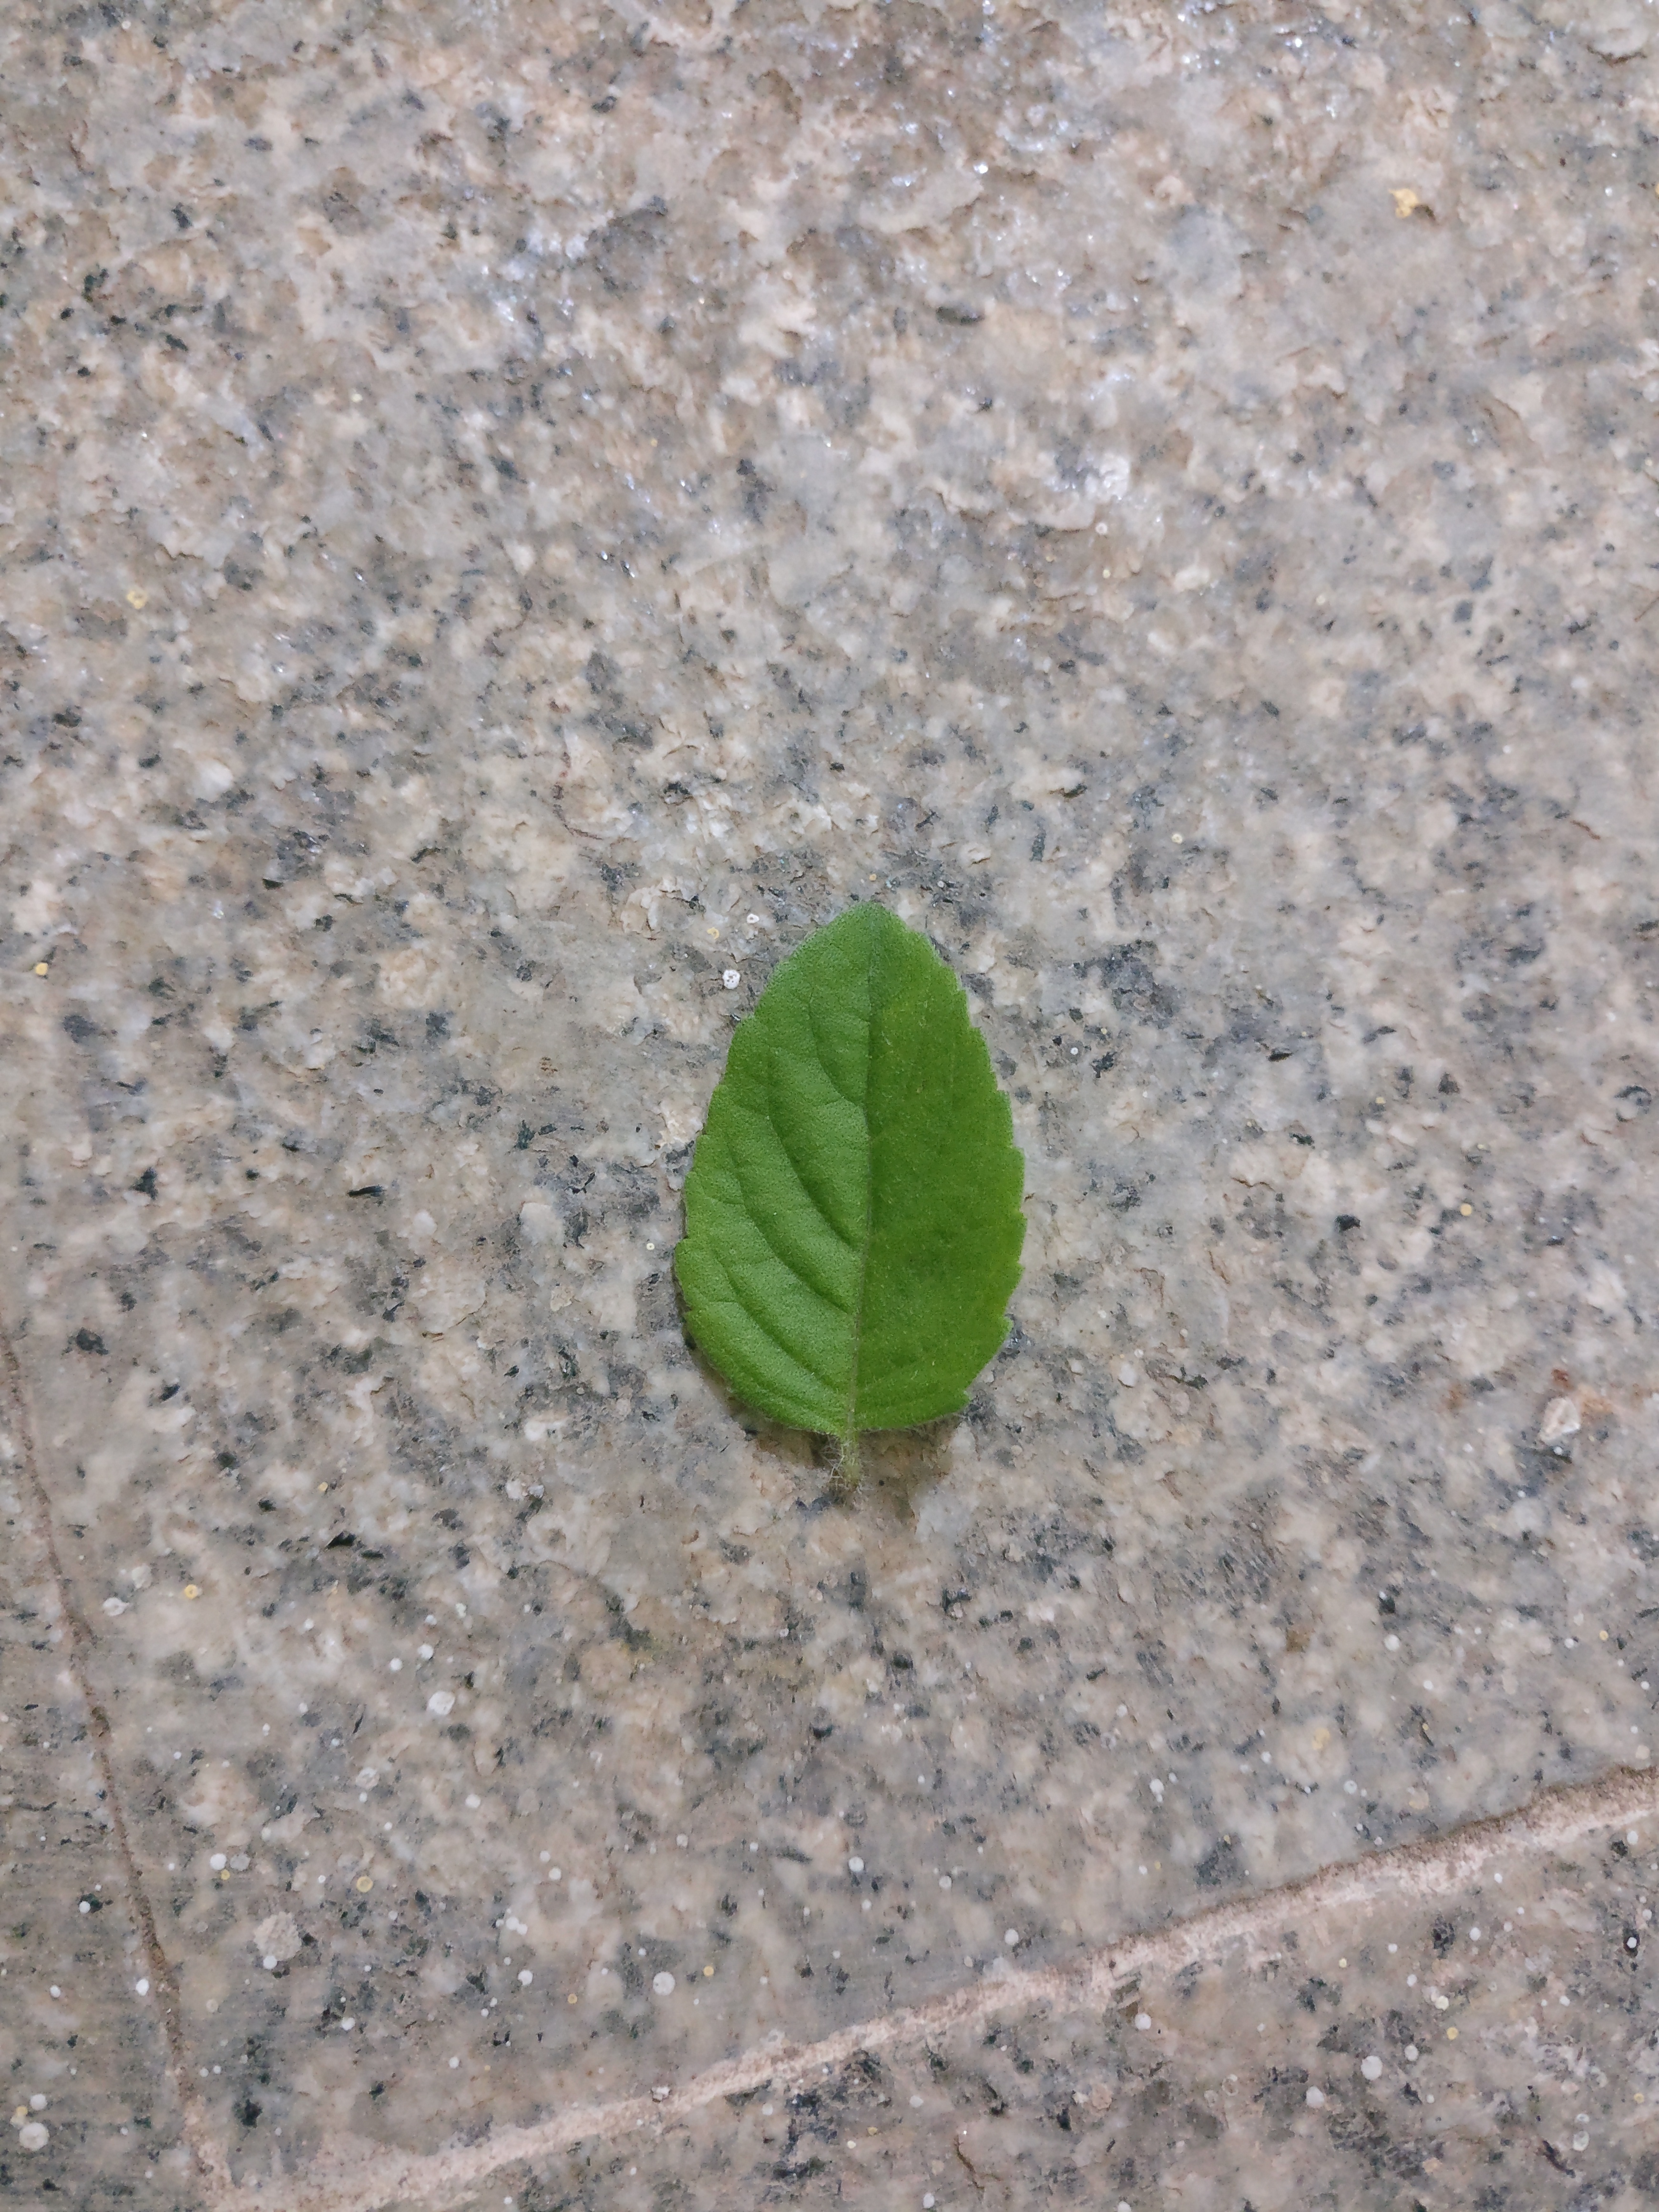
Plant: Tulsi